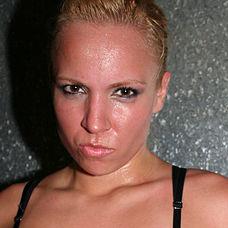
Age: 25